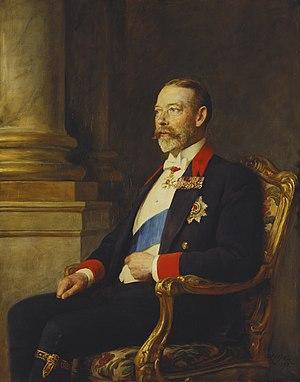
L’avenue George-V est une avenue parisiennedu 8ᵉ arrondissement et plus précisément du quartier des Champs-Élysées longue de 730 mètres et large de 40 mètres.
La liste des monarques britanniques rassemble les souverains des royaumes de Grande-Bretagne puis du Royaume-Uni depuis 1707.